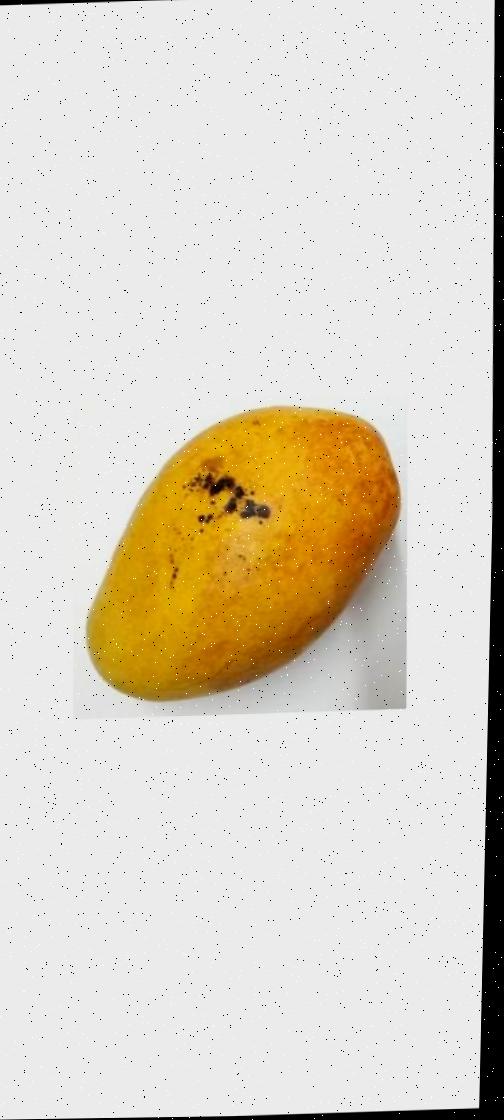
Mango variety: Bari-11